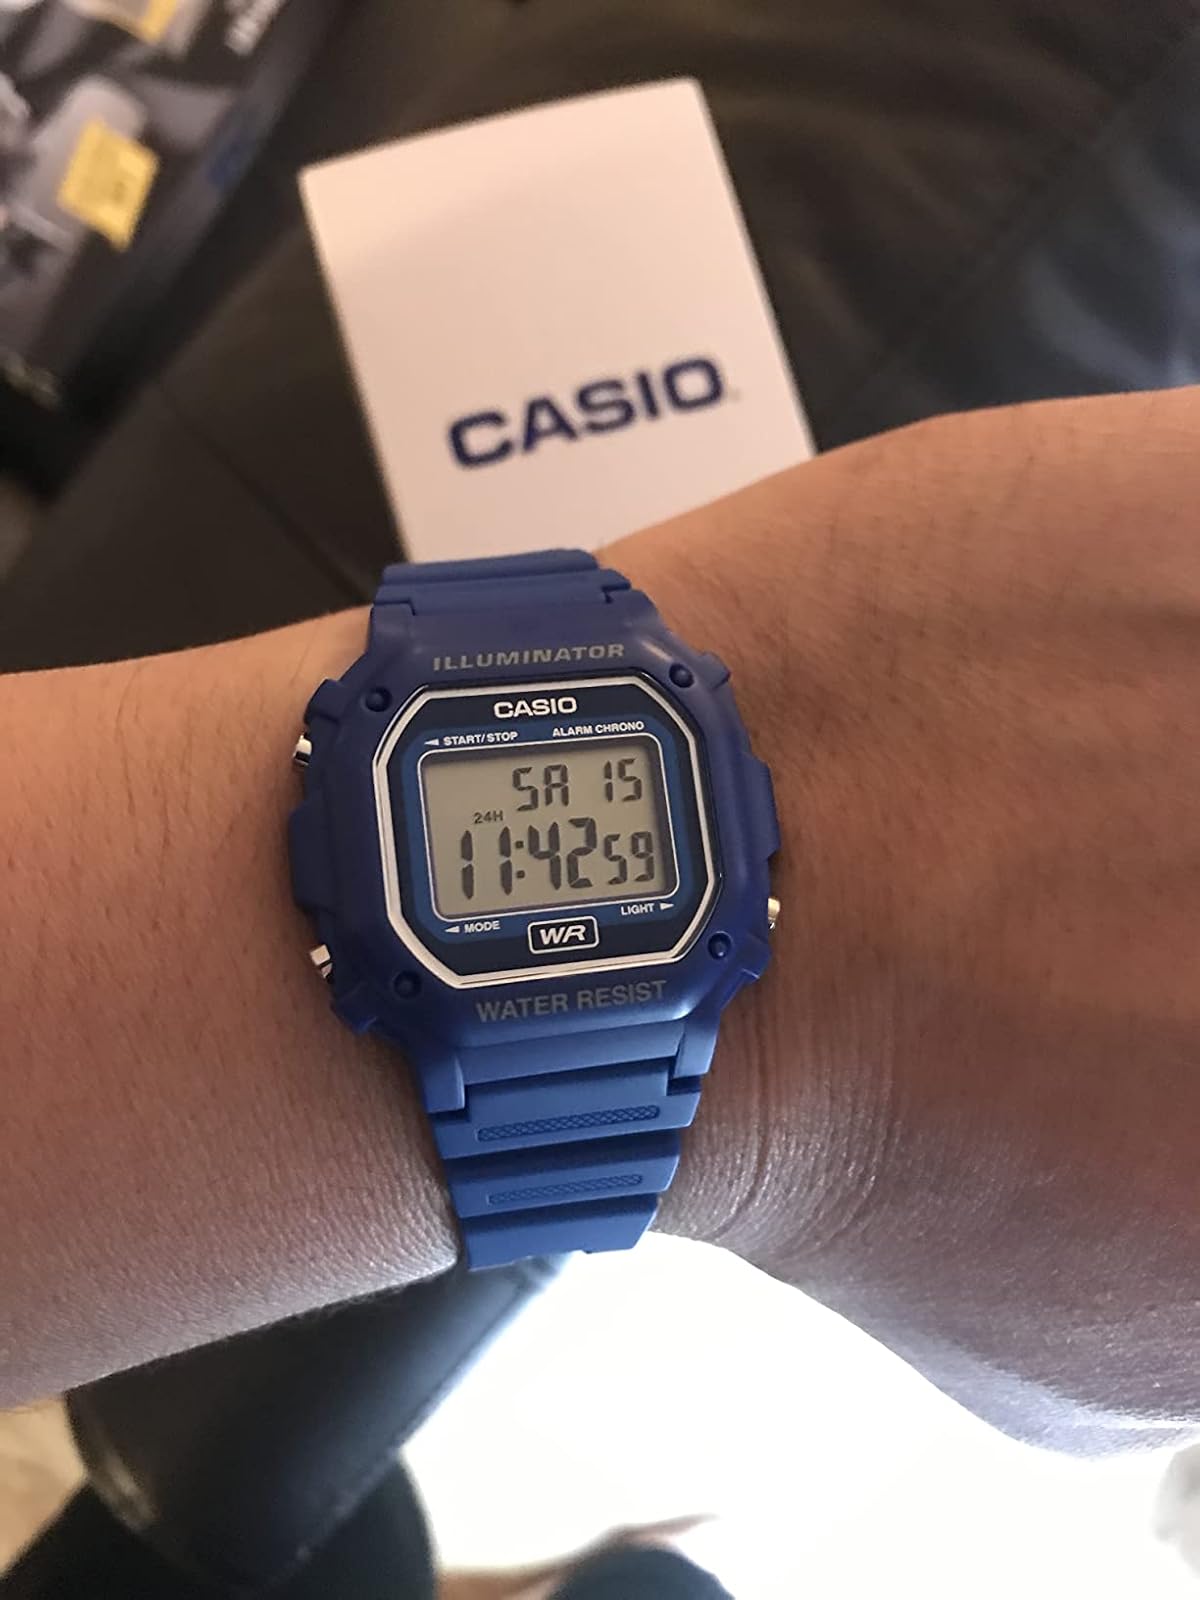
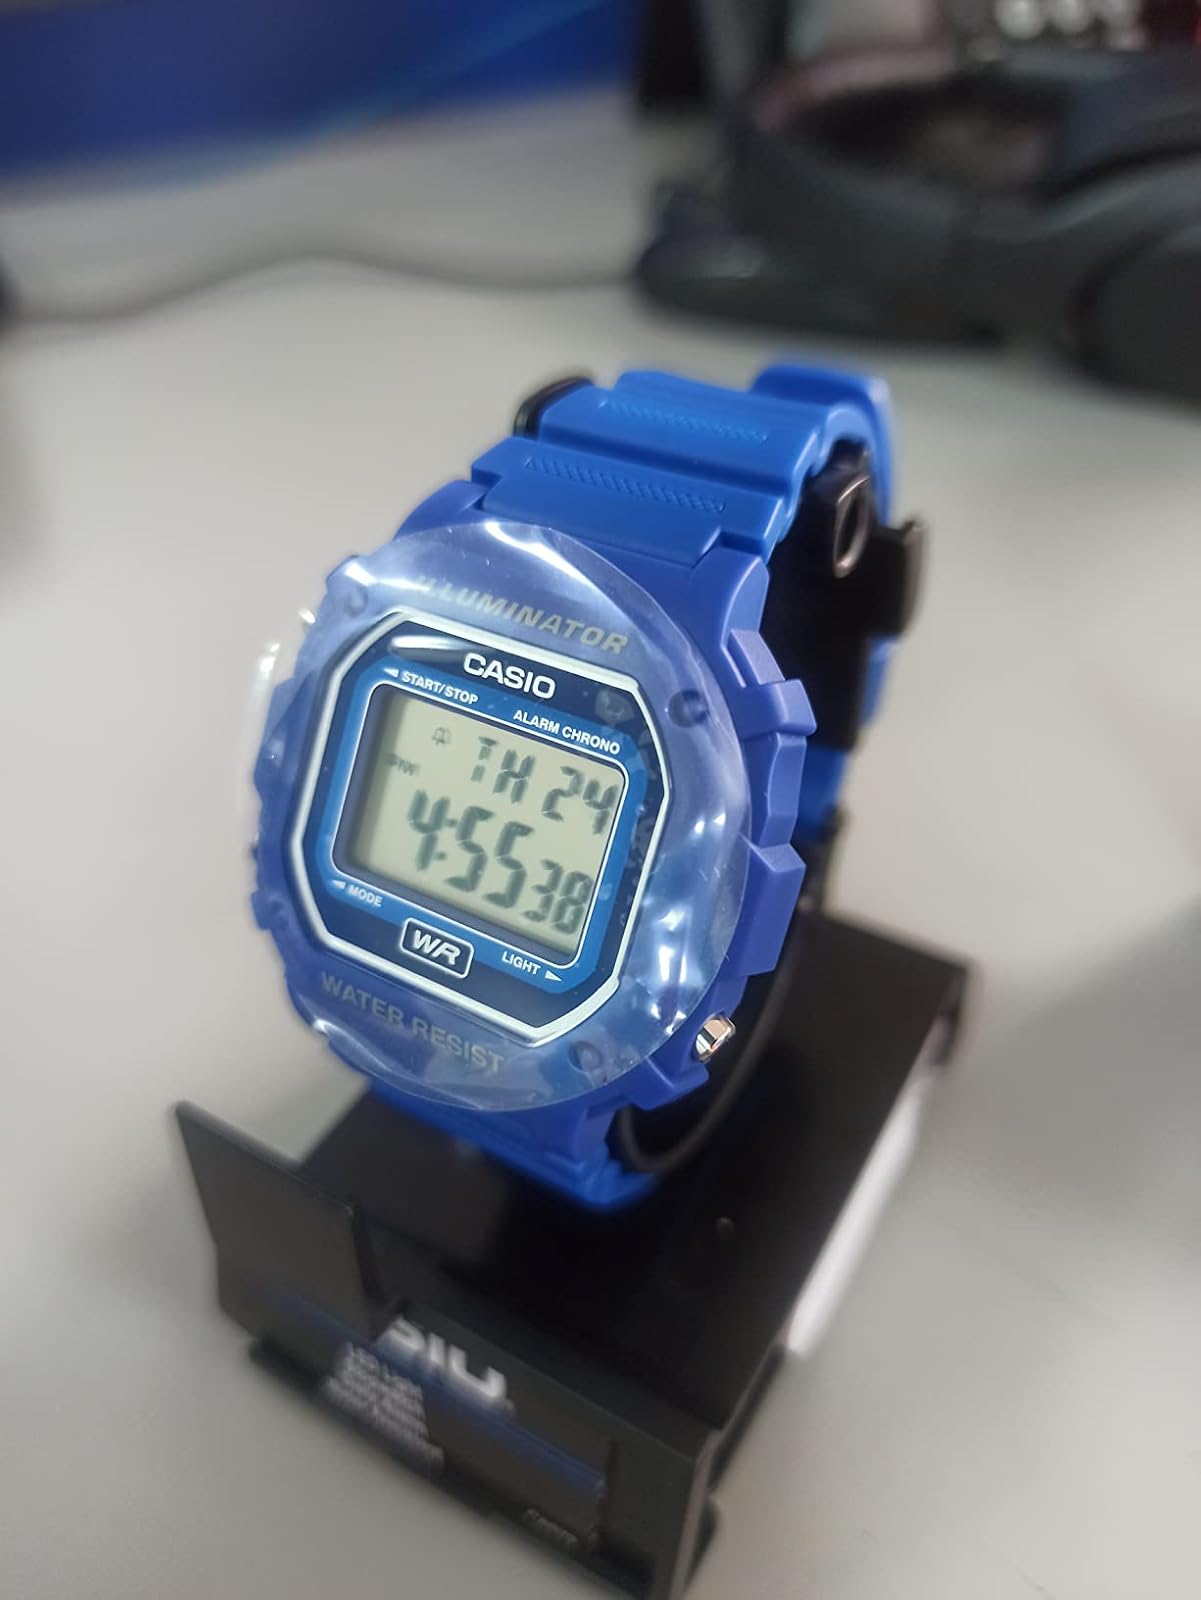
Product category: accessories_watch
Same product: yes